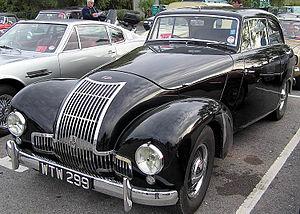
Sydney Herbert Allard, né le 19 juin 1910 et décédé le 12 avril 1966, était le fondateur de la Allard Motor Company. Il gagne en 1949 le British Hill Climb Championship au volant d'une Steyr-Allard, et en 1952 le Rallye Monte-Carlo sur Allard P1 Sport. Il concourt également en 1953 aux 24 Heures du Mans, conduisant une voiture Allard avec Philip Fotheringham-Parker, mais l'équipe est la première à se retirer après n'avoir complété que quatre tours.